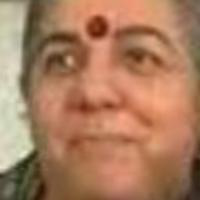
Age group: age 56-65